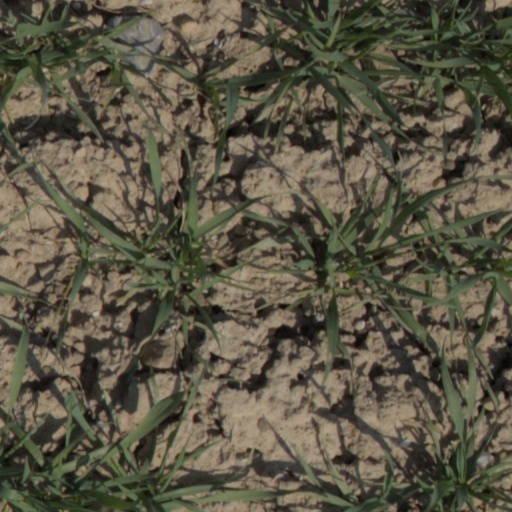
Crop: wheat